Fatma Aliye Topuz

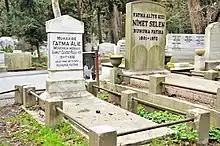
Grave of Fatma Aliye Topuz in Feriköy Cemetery, Istanbul

Fatma Aliye became also the first female member of the "Osmanlı Hilal-i Ahmer Cemiyeti" (Ottoman Red Crescent). Furthermore, she worked for the "Müdafaa-i Milliye Osmanlı Kadınlar Heyeti" (Ottoman Women's Committee for National Defence), founded after the Italo-Turkish War and Balkan Wars in the 1910s.